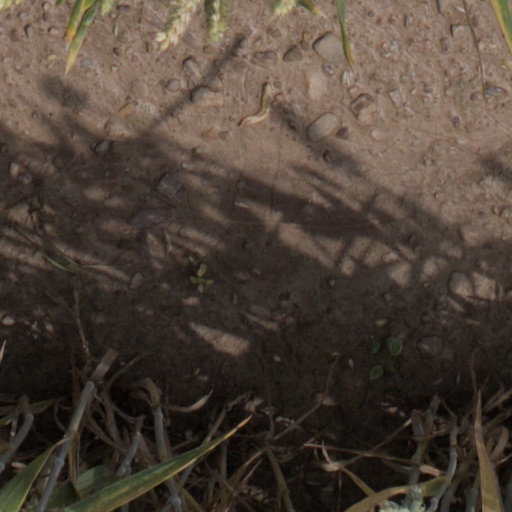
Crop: wheat